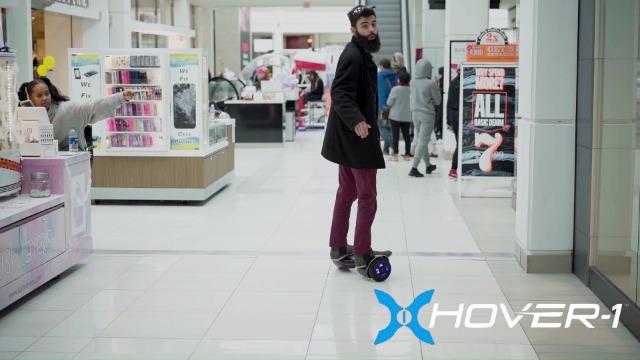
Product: Hover-1 Helix Electric Hoverboard Scooter, Iridescent
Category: Sports & Outdoors | Outdoor Recreation | Skates, Skateboards & Scooters | Scooters & Equipment | Scooters | Self Balancing Scooters
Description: Ultra bright LED wheels, - hover board battery life indicator.
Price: $128.00
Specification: Item Weight:         17.41 pounds    |Shipping Weight: 18.8 pounds (View shipping rates and policies)|ASIN: B07RS848HM|Item model number: H1-HELX-IRD|Batteries 1 Lithium ion batteries required. (included)|    #102    in Self Balancing Scooters